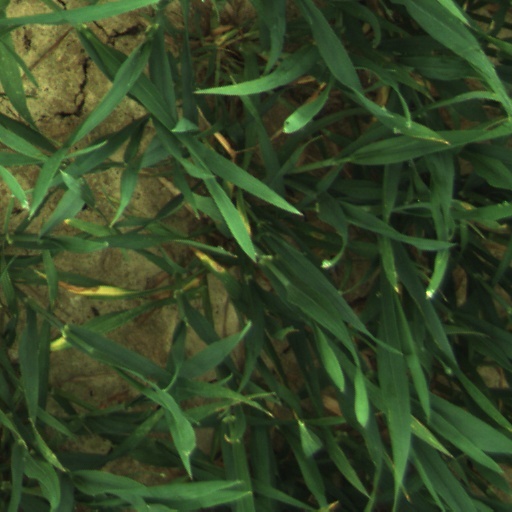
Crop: wheat